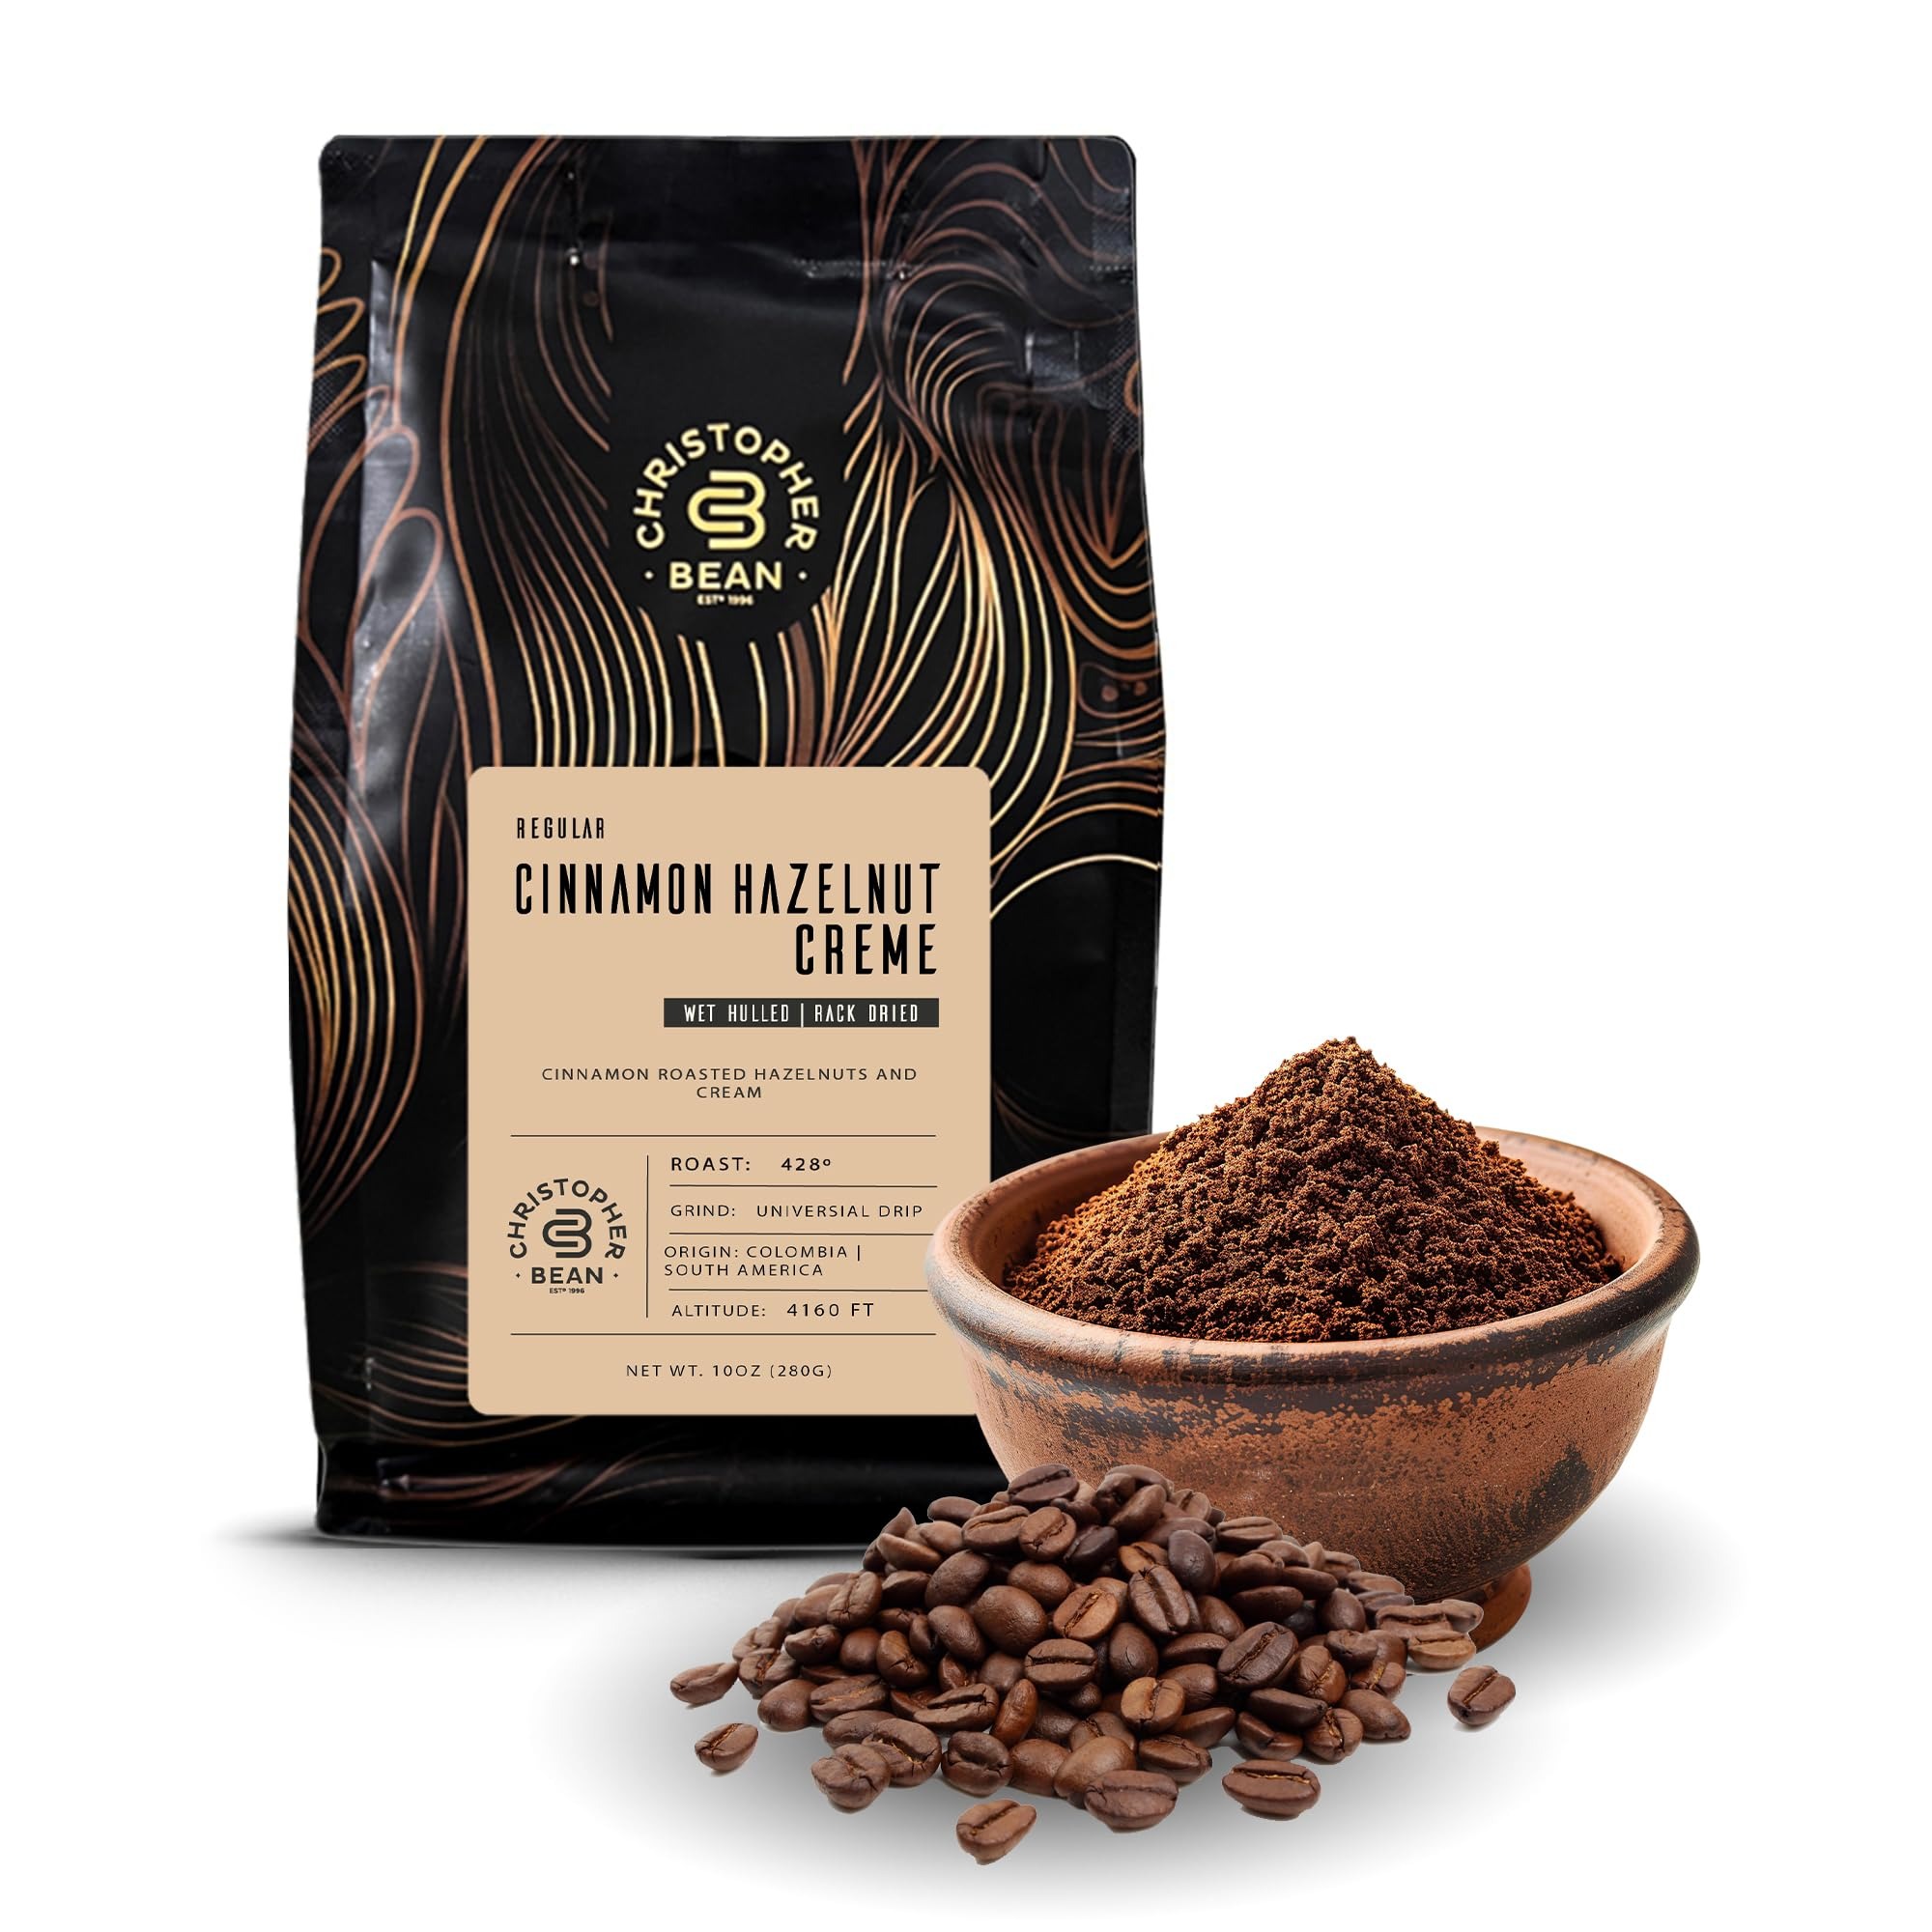
Item Name: Christopher Bean Coffee - Regular Ground Universal Drip Cinnamon Hazelnut Crème Flavored Coffee| Coffee Beans with Medium Roast 100% Arabica, No Sugar, No Fats, Non-Gmo | 10 - Ounce Bag
Bullet Point 1: REGULAR GROUND: Indulge in the rich, creamy taste of cinnamon with every cup of cinnamon hazelnut coffee. Our expertly crafted blend combines the smoothness of 100% arabica beans with a delightful flavor, offering a gourmet cinnamon coffee experience that's both aromatic and satisfying.
Bullet Point 2: NO SUGAR, NO FATS: This regular coffee is enjoyable for you without the added calories. Our coffee contains no sugar or fat, making it a healthier choice for those watching their intake. Our instant coffee with no fats lets you savor the creamy flavor without compromising your dietary goals and indulge in a guilt-free coffee experience.
Bullet Point 3: FRESHNESS IN EVERY BAG: Our cinnamon hazelnut flavored coffee is sealed to preserve freshness and flavor, packaged in a 10-ounce bag. Each bag of gluten free cinnamon coffee bean is carefully crafted to ensure you receive a coffee that's as fresh as possible, offering a delightful taste and aroma with every brew.
Bullet Point 4: MADE WITH NON-GMO FLAVORINGS: We use only non-GMO flavorings to enhance our flavored with no sugar coffee, ensuring a pure and natural taste. Our commitment to quality means you can enjoy the rich flavor knowing it's free from genetically modified ingredients. It's a choice you can feel good about with every cup of our medium roast hazlenut coffee.
Bullet Point 5: CUSTOMER SATISFACTION: We value every customer response and offer friendly customer service. In any case, if you are unsatisfied with the purchase of our product, just feel free to reach out to us. We are willing to help you in every possible way. We sincerely hope you can easily purchase and enjoy your life with cinnamon hazelnut ground coffee for a long time.
Product Description: <p>With over 2 decades of immersion in professional experiences of sourcing coffee from different locales across the globe to expert artisan roasting, Christopher Bean is the name to trust in the coffee industry.</p><p>Our flavored coffees are roasted to order. We don’t proceed with roasting your coffee until your order is finalized. It is your satisfaction that is of utmost importance and hence, it’s what we have on top of mind. You deserve to be served only the freshest and most crisp coffee beans or grounds, nothing less.</p><p>Keeping your calorie count in check? Don’t worry. We’ve got you covered. Each flavored coffee by Christopher Bean has zero amount of sugar and fats. It has no calories either! Its rich and savory flavorings are non-GMO, too.</p><p>Imagine the taste and aroma of the finest Arabica with a flavorful twist. This combination of excellent quality beans and some of the best flavors is sure to please the senses. It can make any afternoon coffee with friends and family a more fun and even memorable occasion regardless of how ordinary the day seems to be. It’s great for coffee breaks with people around just as it’s great for your precious alone time.</p><p>Try and taste the difference. See and feel for yourself the state of calmness, tranquility, and clarity which Christopher Bean Coffee’s flavored blends can take you to.</p>
Value: 1.0
Unit: Ounce

Price: 13.99